Veuglaire

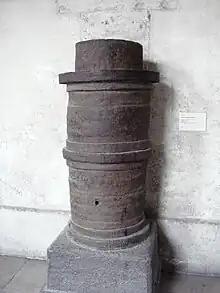
Powder chamber of a "Veuglaire", caliber 130 mm, length 1.07 m, wrought iron, early 15th century, La Fère. Musée de l'Armée, Paris.

The "Veuglaire" was up to 2 meters (8 feet) long, and weighing from 150 kg to several tonnes, and compares to the "Crapaudins" or "Crapaudaux", which were shorter (4 to 8 feet) and lighter than the "Veuglaires". The "Veuglaires" were usually breech-loading, and therefore used a separate "powder chamber" ("boîte à poudre") in which powder and ball were located upon loading, and the main body of the cannon was formed of a tube opened at both ends.